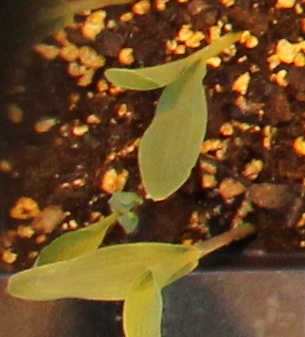
Label: Corn